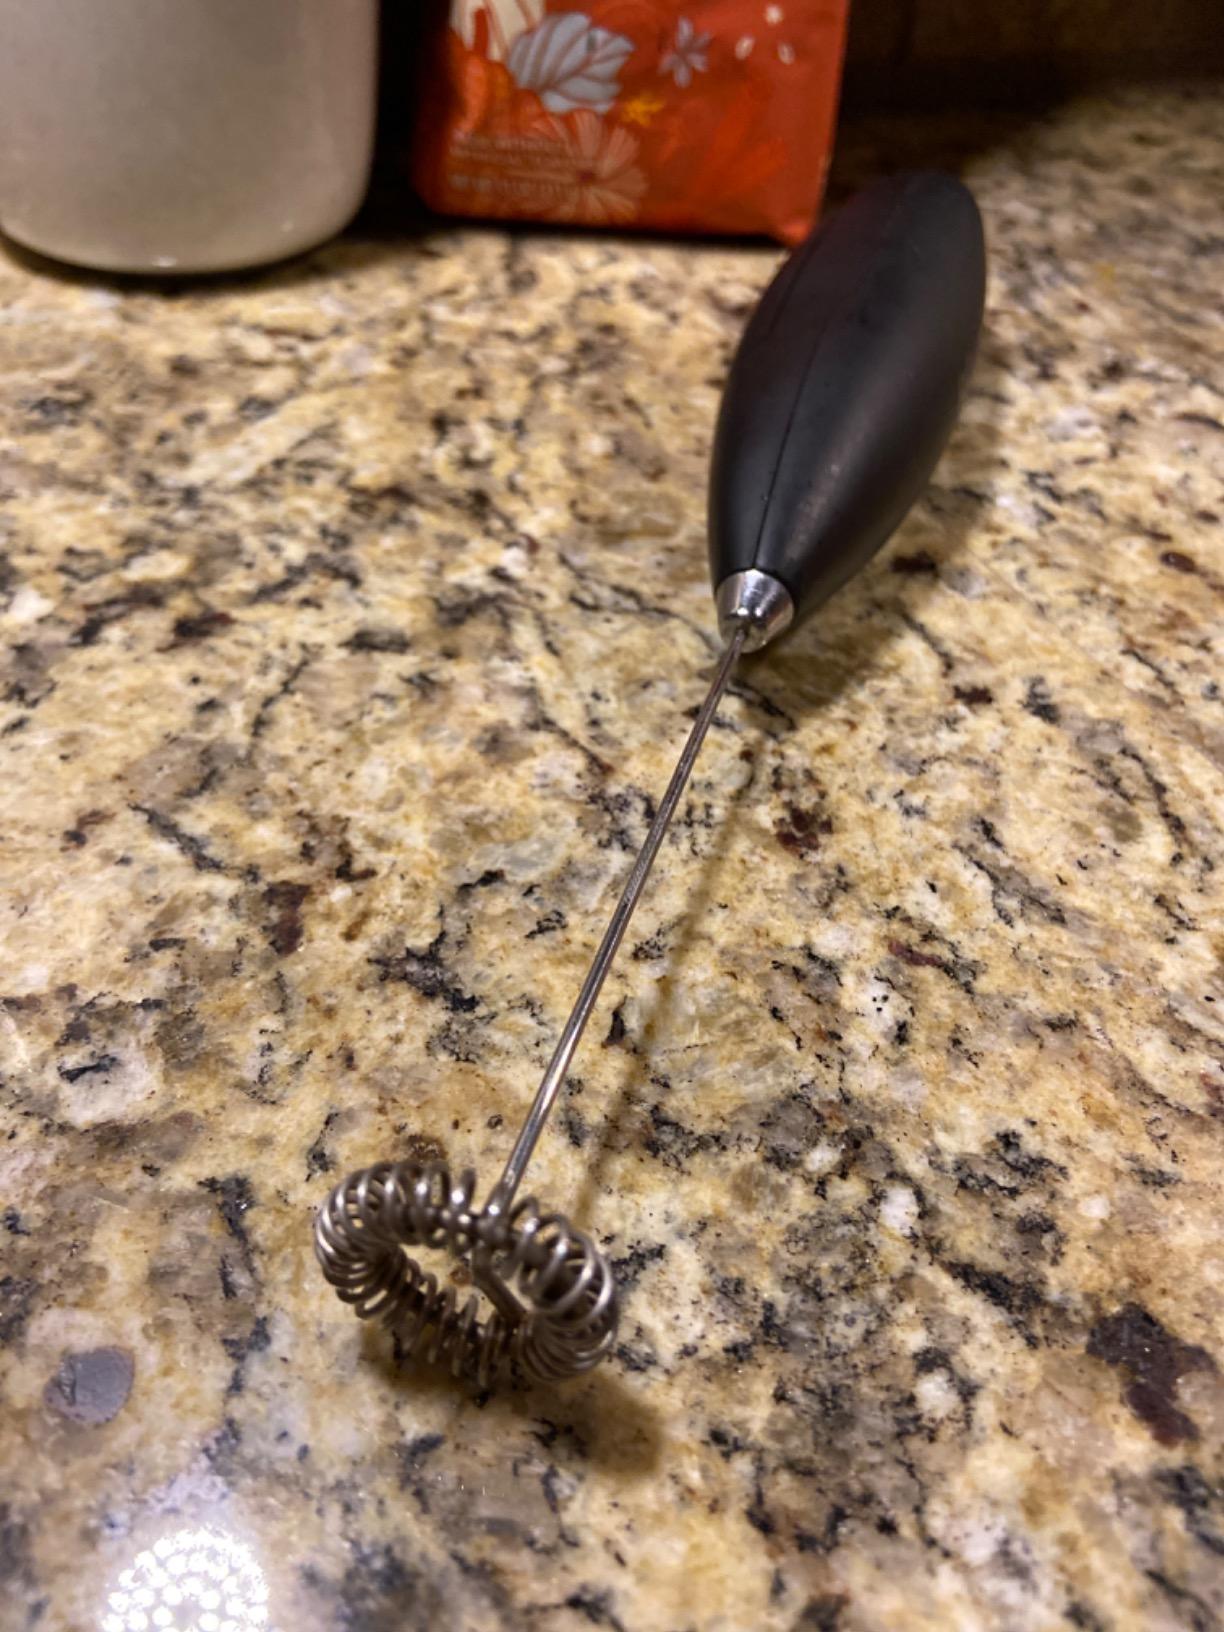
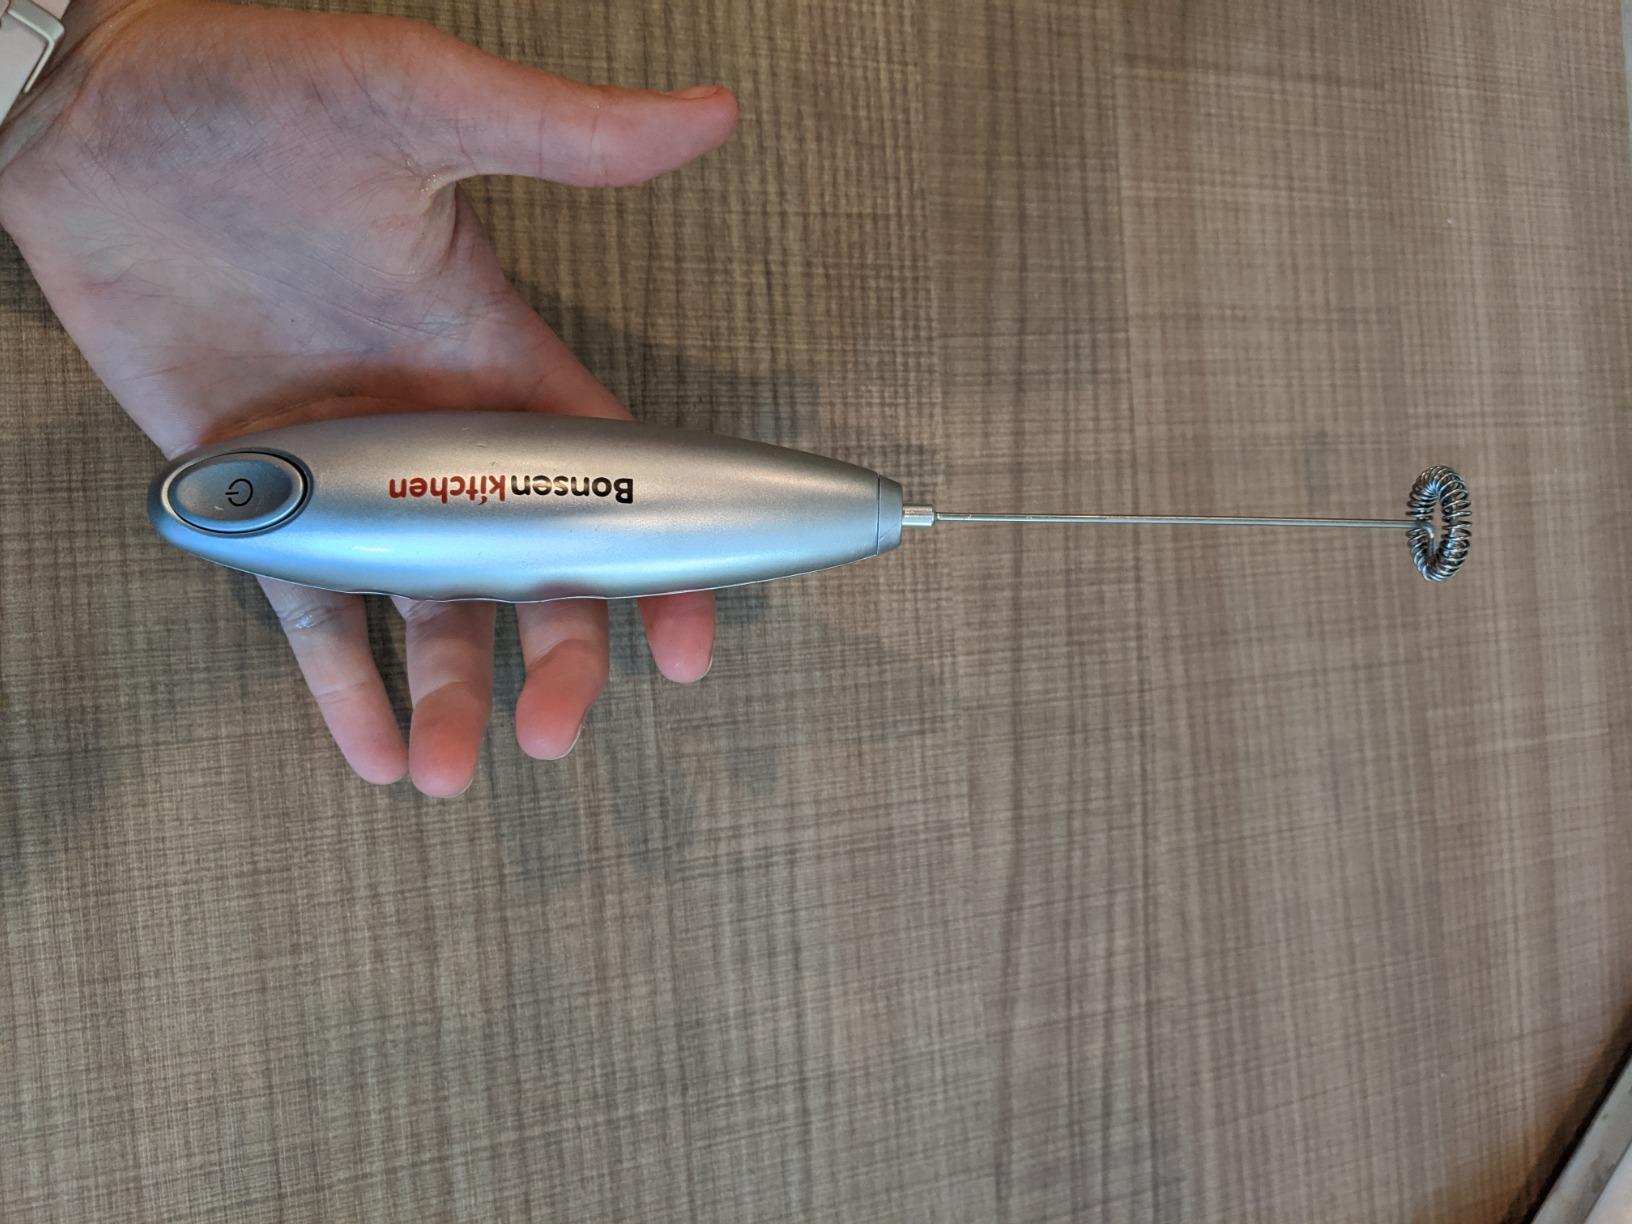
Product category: items_mixer
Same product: no